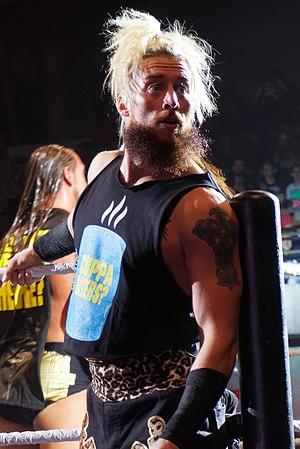
Eric Arndt, plus connu sous le nom de ring de Enzo Amore est un catcheur américain. Il est connu pour son travail à la World Wrestling Entertainment de 2012 à 2018.